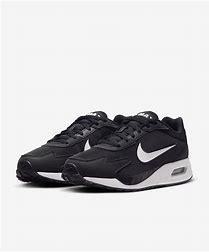
Brand: Nike
Model: Air Max Solo